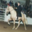
Label: horse